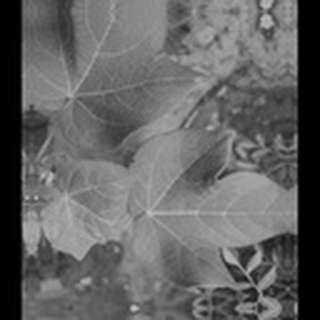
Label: healthy_cotton